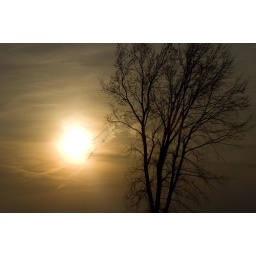
Taken from the window of my bus back to Detroit last weekend in the Canadian countryside outside Windsor.